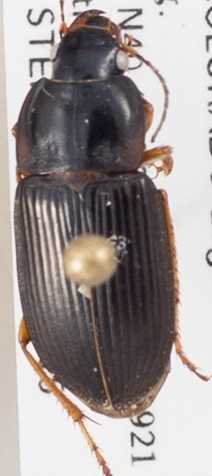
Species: Anisodactylus carbonarius
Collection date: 2020-07-15
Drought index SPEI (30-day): -1.93
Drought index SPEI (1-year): -1.22
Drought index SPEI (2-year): -0.24